The Church (band)

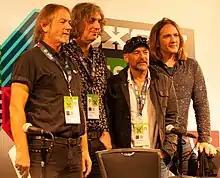
The Church in 2015

The Church are an Australian rock band formed in Sydney in 1980. Initially associated with new wave, neo-psychedelia, and indie rock, their music later came to feature slower tempos and surreal soundscapes reminiscent of alternative rock, dream pop, and post-rock. Glenn A. Baker has written that "From the release of the 'She Never Said' single in November 1980, this unique Sydney-originated entity has purveyed a distinctive, ethereal, psychedelic-tinged sound which has alternatively found favour and disfavour in Australia." The "Los Angeles Times" has described the band's music as "dense, shimmering, exquisite guitar pop".